Automotive industry in Italy

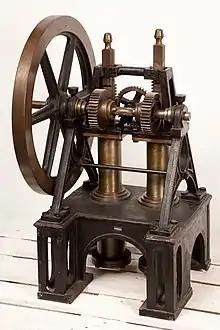
The Barsanti-Matteucci engine, the first proper internal combustion engine, exposed in the Museo Nazionale Scienza e Tecnologia Leonardo da Vinci in Milan

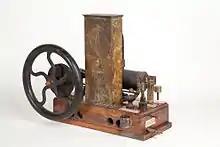
Prototype of combustion engine by Enrico Bernardi, exhibited at the Museo nazionale della scienza e della tecnologia Leonardo da Vinci, Milan.

The Barsanti-Matteucci engine was the first invented internal combustion engine using the free-piston principle in an atmospheric two cycle engine. In late 1851 or early 1852 Eugenio Barsanti, a professor of mathematics, and Felice Matteucci, an engineer and expert in mechanics and hydraulics, joined forces on a project to exploit the explosion and expansion of a gaseous mix of hydrogen and atmospheric air to transform part of the energy of such explosions into mechanical energy. The idea originated almost ten years earlier with Barsanti when, as a young man, he was teaching at St. Michael's College in Volterra, Italy. An engineer from Milan Italy, Luigi de Cristoforis, described in a paper published in the acts of the Lombard Royal Institute of Science, Literature and Art, a pneumatic machine (later built and shown to work) that ran on naphtha and an air mixture, and which constituted the first liquid fuel engine. During the twelve years of collaboration between Barsanti and Matteucci several prototypes of internal combustion engines were realized. It was the first real internal combustion engine, constituted in its simplest realization by a vertical cylinder in which an explosion of a mixture of air and hydrogen or an illuminating gas shot a piston upwards thereby creating a vacuum in the space underneath. When the piston returned to its original position, due to the action of the atmospheric pressure, it turned a toothed rod connected to a sprocket wheel and transmitted movement to the driving shaft. Numerous patents were obtained by the two inventors: the 1857 English and Piedmont patents, the 1861 Piedmont patent of Barsanti, Matteucci and Babacci which was then used as a base to construct the engine of the Escher Wyss company of Zurich and put on exhibit during the first National Expo of Florence in 1861, and the 1861 English patent.